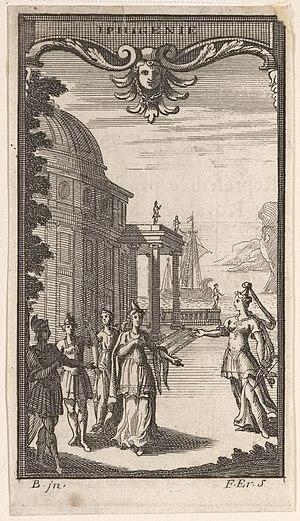
Henry Desmarest est un musicien et compositeur français de l'époque baroque, né à Paris en février 1661 et mort à Lunéville le 7 septembre 1741.